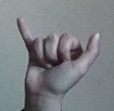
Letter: ya